PMQ (Hong Kong)

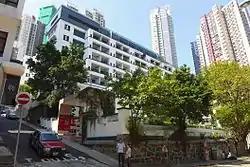
PMQ in October 2015

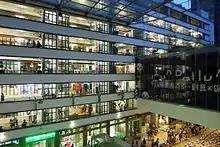
Block Stauton (view from block Hollywood)

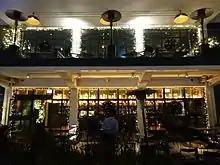
Restaurant (former Central Junior Police Call Clubhouse)

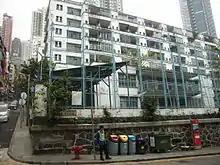
The Former Hollywood Road Police Married Quarters before renovation, in 2007

PMQ (formerly, Police Married Quarters) is the historic site of the old Hollywood Road Police Married Quarters, which is now a mixed-use arts and design venue in Hong Kong, between Aberdeen Street, Staunton Street, Hollywood Road, and Shing Wong Street.